Tattershall Thorpe

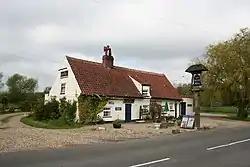

The Bluebell Inn is a public house dating from approximately 1257AD. It became an Inn during the 17th century, with 19th- and 20th-century alterations. It is constructed of "mud and stud" and partly underbuilt with painted brick. It is a Grade II listed building, and houses RAF memorabilia from RAF Woodhall Spa, an active RAF Station during the Second World War. The Bluebell Inn has signatures on its ceiling from some of the members of 97, 619, 617 (Dambusters) and 627 Squadrons who frequented the pub. RAF personnel from the Battle of Britain Memorial Flight and Squadrons from RAF Coningsby sign to this day to continue the tradition. Wing Commander Guy Gibson, leader of the 1943 "Dam Busters" raid, visited on several occasions until his death in September 1944.